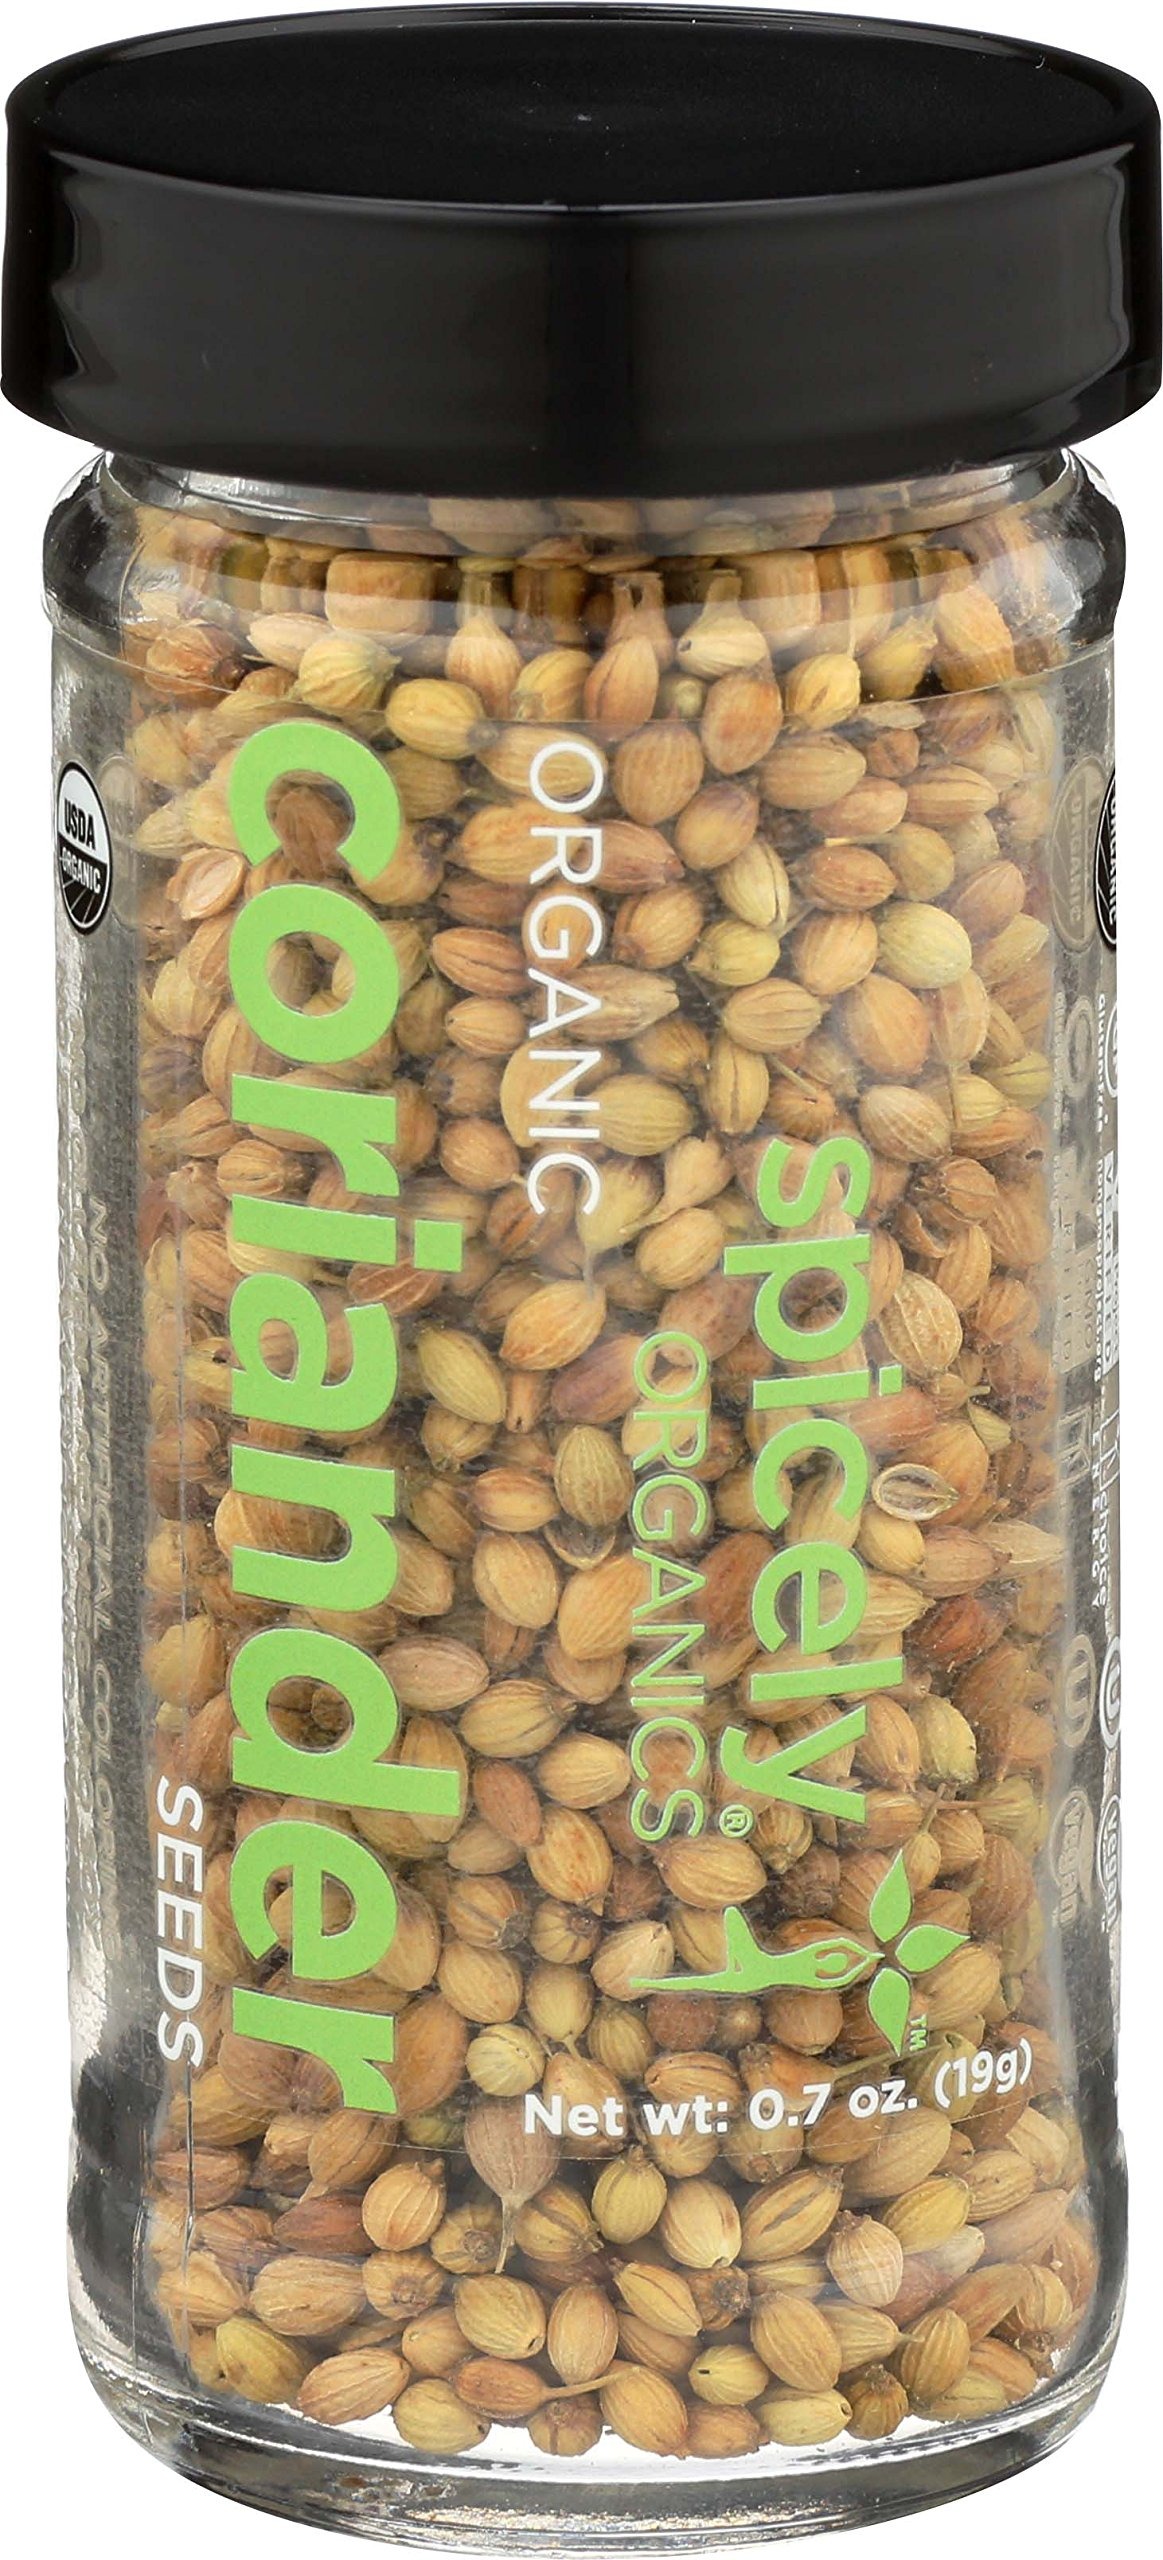
Item Name: Spicely Organic Coriander Seeds Whole 0.70 Ounce Jar Certified Gluten Free
Bullet Point 1: Certified ORGANIC spices, herbs and seasonings processed in a nut free and soy free facility
Bullet Point 2: NON GMO; All of our methods, are completely compatible with the full USDA Organic standard, while managing to meet or surpass strict FDA regulated safety standards
Bullet Point 3: GLUTEN FREE gourmet herbs, spices and seasonings crafted in small batches
Bullet Point 4: PURE INGREDIENTS with NO IRRIDIATION, ZERO ADDITIVES, salts, sugars and anti-caking agents
Bullet Point 5: VEGETARIAN, VEGAN gourmet herbs, spices and seasonings crafted in small batches
Value: 0.7
Unit: Ounce

Price: 9.99